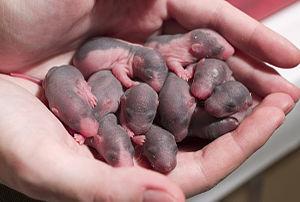
Le rat brun ou surmulot est une espèce de rat. C'est un rongeur trapu de la famille des Muridae. Il a un corps long d'environ 25 cm et une queue d'à peu près la même taille. Adulte, il pèse environ 300 g. Il est donc plus grand et plus lourd que son proche parent le rat noir.